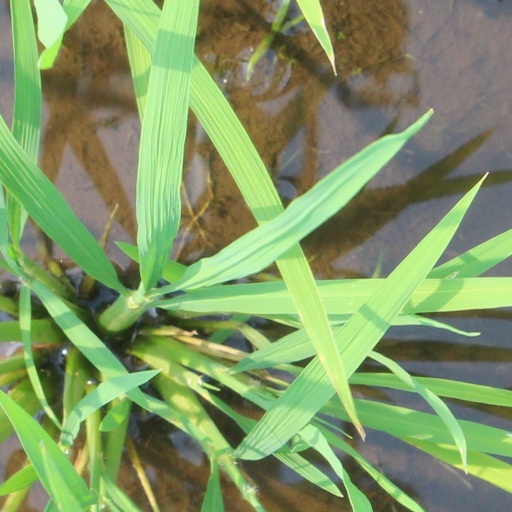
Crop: rice